Nursing assessment

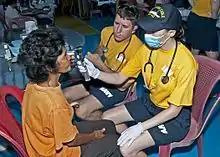
Performing an eye exam by military nurses

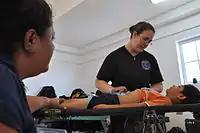
Abdominal palpation of a boy

The main areas considered in a psychological examination are intellectual health and emotional health. Assessment of cognitive function, checking for hallucinations and delusions, measuring concentration levels, and inquiring into the client's hobbies and interests constitute an intellectual health assessment. Emotional health is assessed by observing and inquiring about how the client feels and what he does in response to these feelings. The psychological examination may also include the client's perceptions (why they think they are being assessed or have been referred, what they hope to gain from the meeting). Religion and beliefs are also important areas to consider. The need for a physical health assessment is always included in any psychological examination to rule out structural damage or anomalies.